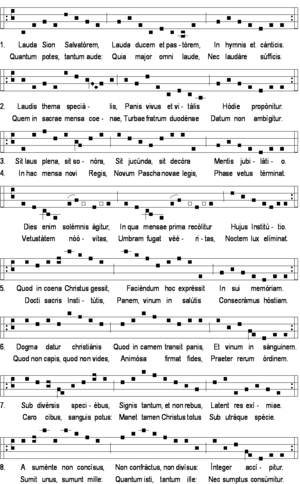
La séquence, est un poème chanté intégré à la liturgie catholique romaine, initialement lié aux développements de l'alleluia et issu de la liturgie locale. Contrairement au sens initial, selon la liturgie actuelle, celle-ci précède l'alleluia tandis qu'au Moyen Âge, la pratique avant l'alleluia et l'Évangile était également fréquente. D'où, le terme s'emploie parfois sans distinction stricte avec la prose indiquant précédant.
Le Lauda Sion est une séquence latine composée par saint Thomas d'Aquin pour la messe de la Fête-Dieu. C'est un chef-d'œuvre de la poésie dogmatique, qui illustre de manière « parlante » le dogme de la transsubstantiation.